Holy door

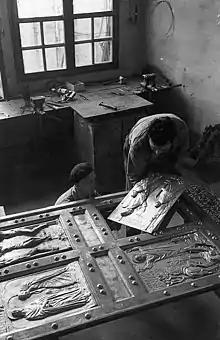
A Holy Door by Vico Consorti at the Ferdinando Marinelli Artistic Foundry during its construction

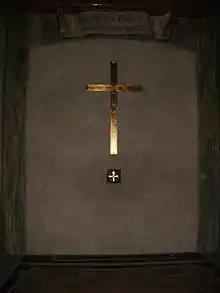
Rear of the Holy Door. Contained inside are several medals and canonical documents from the Pontificate during which the door was last opened. Having been shut since the end of the Extraordinary Jubilee of Mercy, the door was reopened on 24 December 2024 for the 2025 Jubilee.

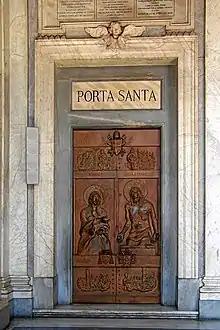
The Holy Door at the church of Santa Maria Maggiore in Rome

A Holy Door is traditionally an entrance portal located within the Papal major basilicas in Rome. The doors are normally sealed by mortar and cement from the inside so that they cannot be opened. They are ceremonially opened during Jubilee years designated by the Pope, for pilgrims who enter through those doors to piously gain the plenary indulgences attached with the Jubilee year celebrations.